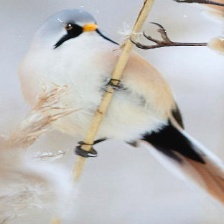
Species: BEARDED REEDLING
Scientific name: PANURUS BIARMICUS